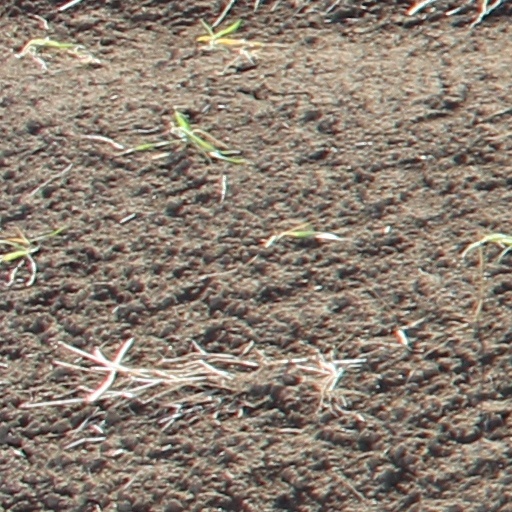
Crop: wheat